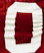
Number: 0